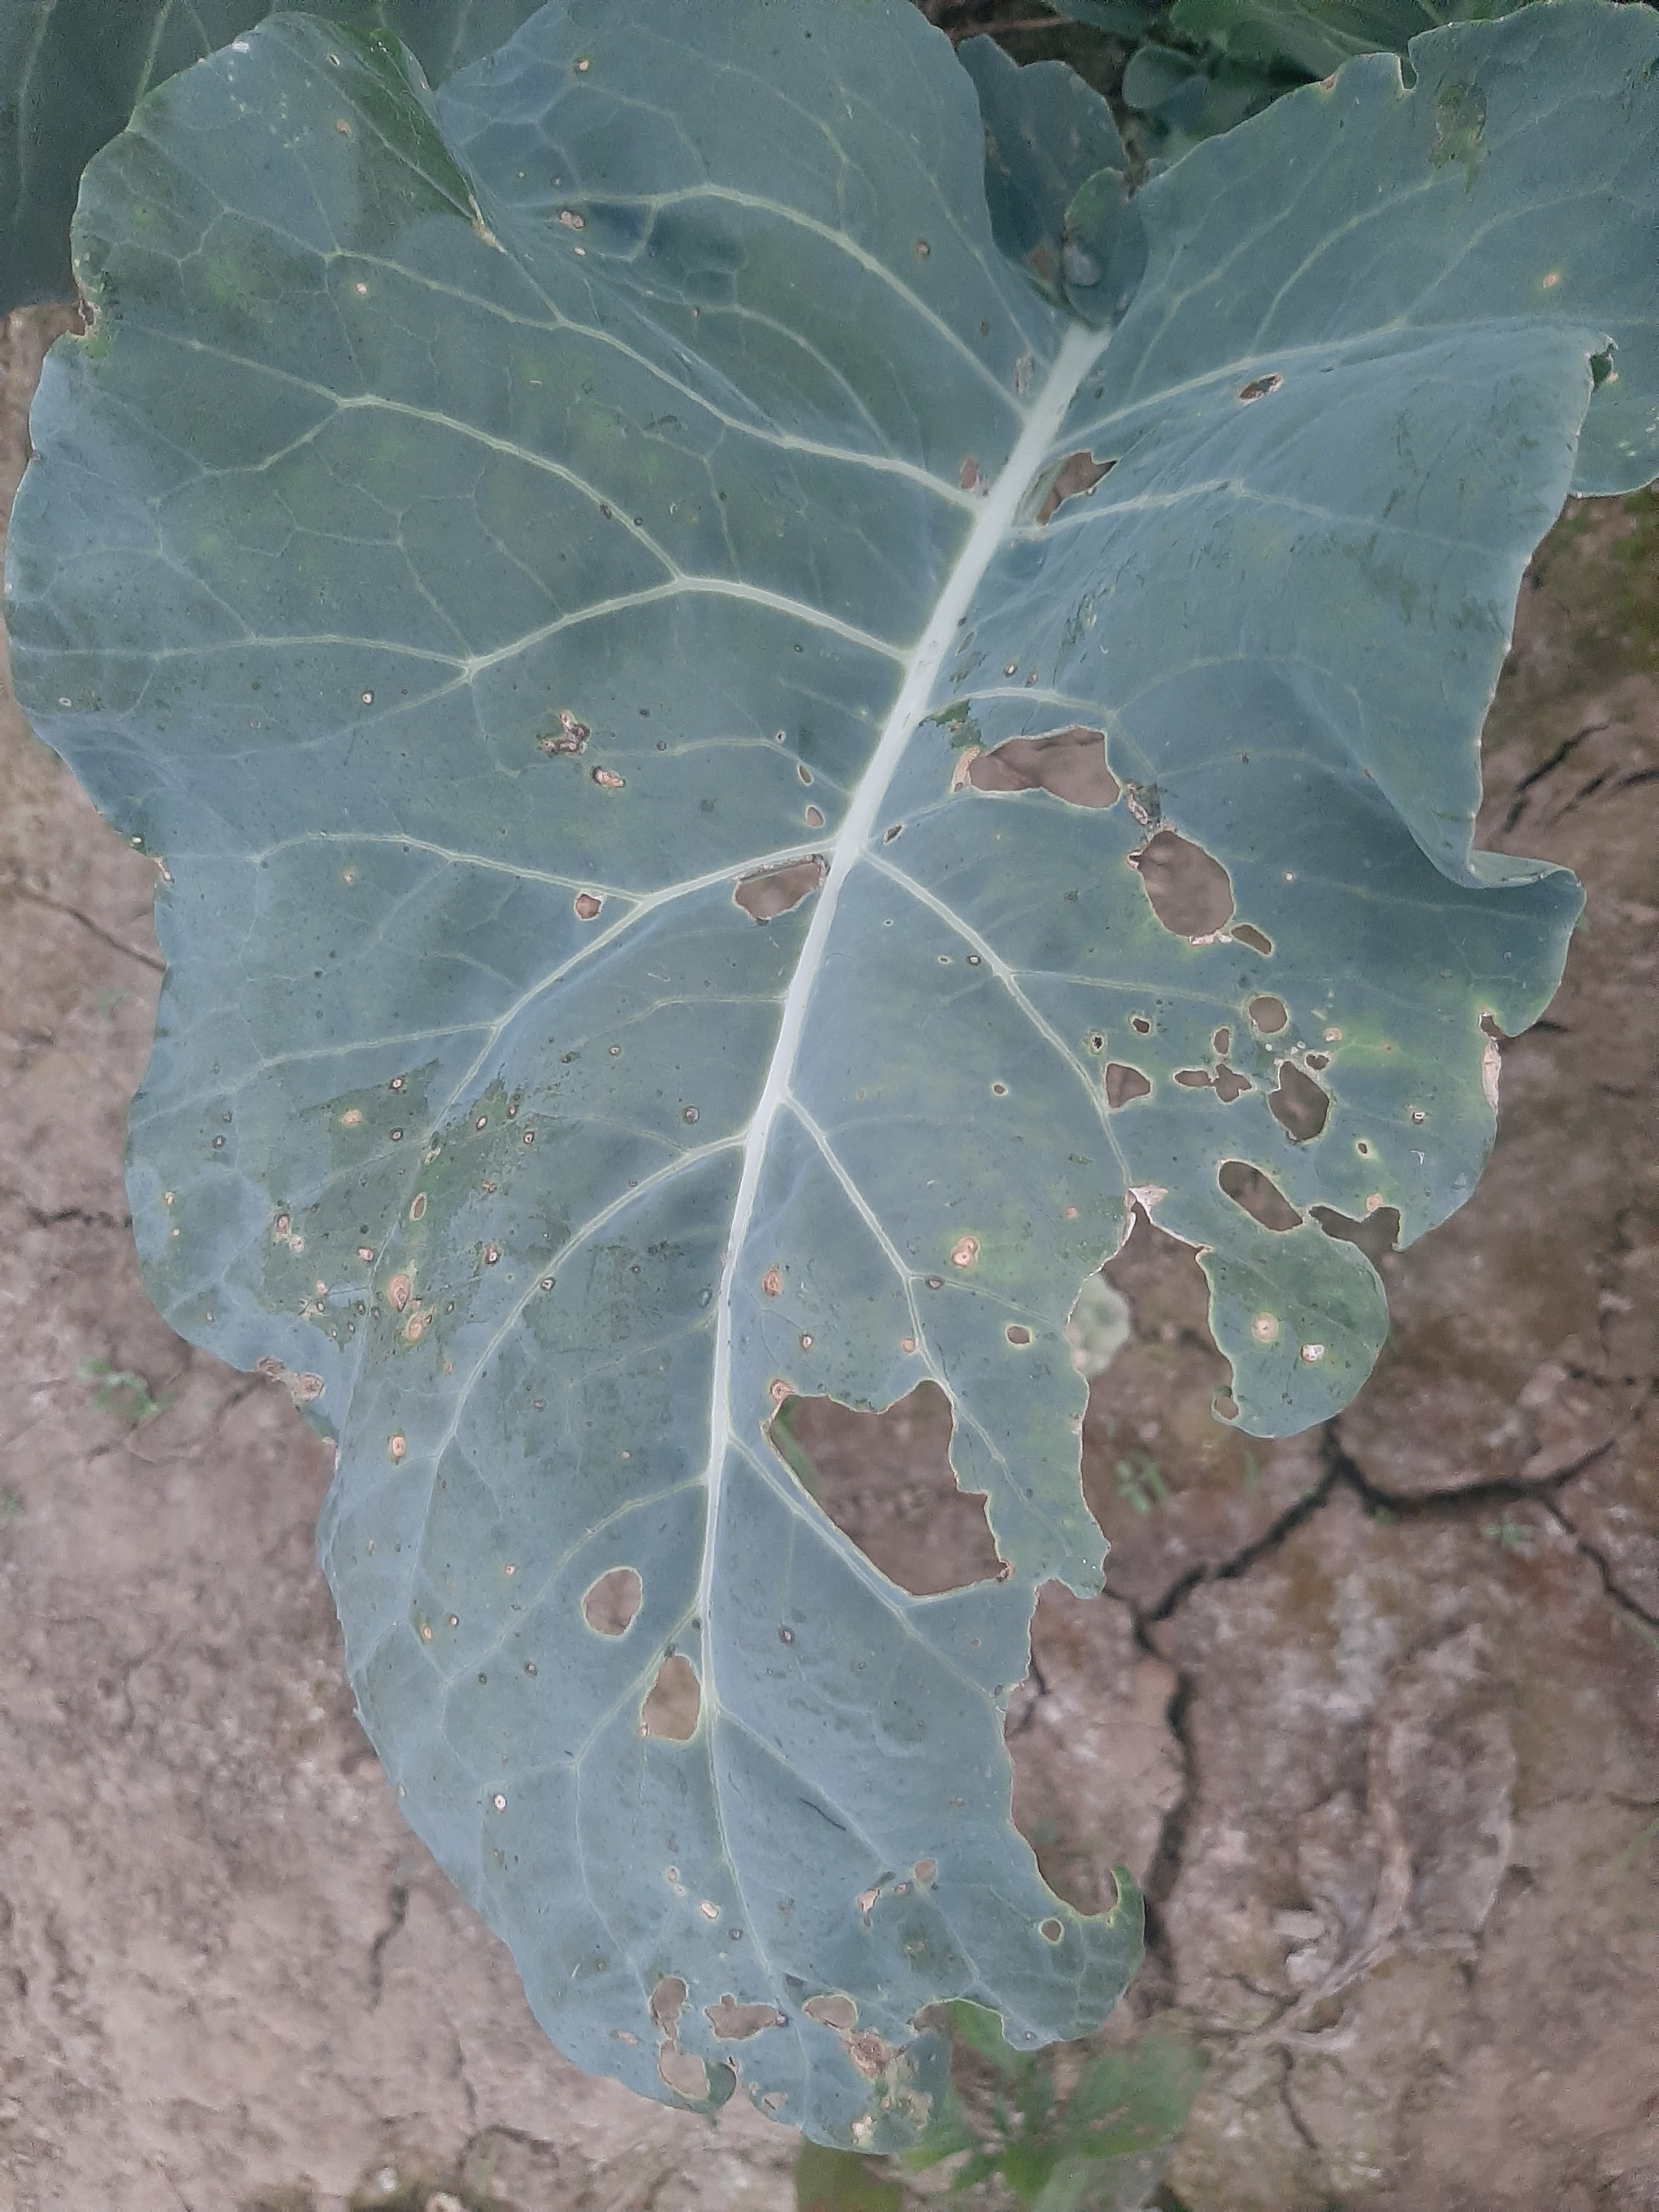
Label: Black Rot